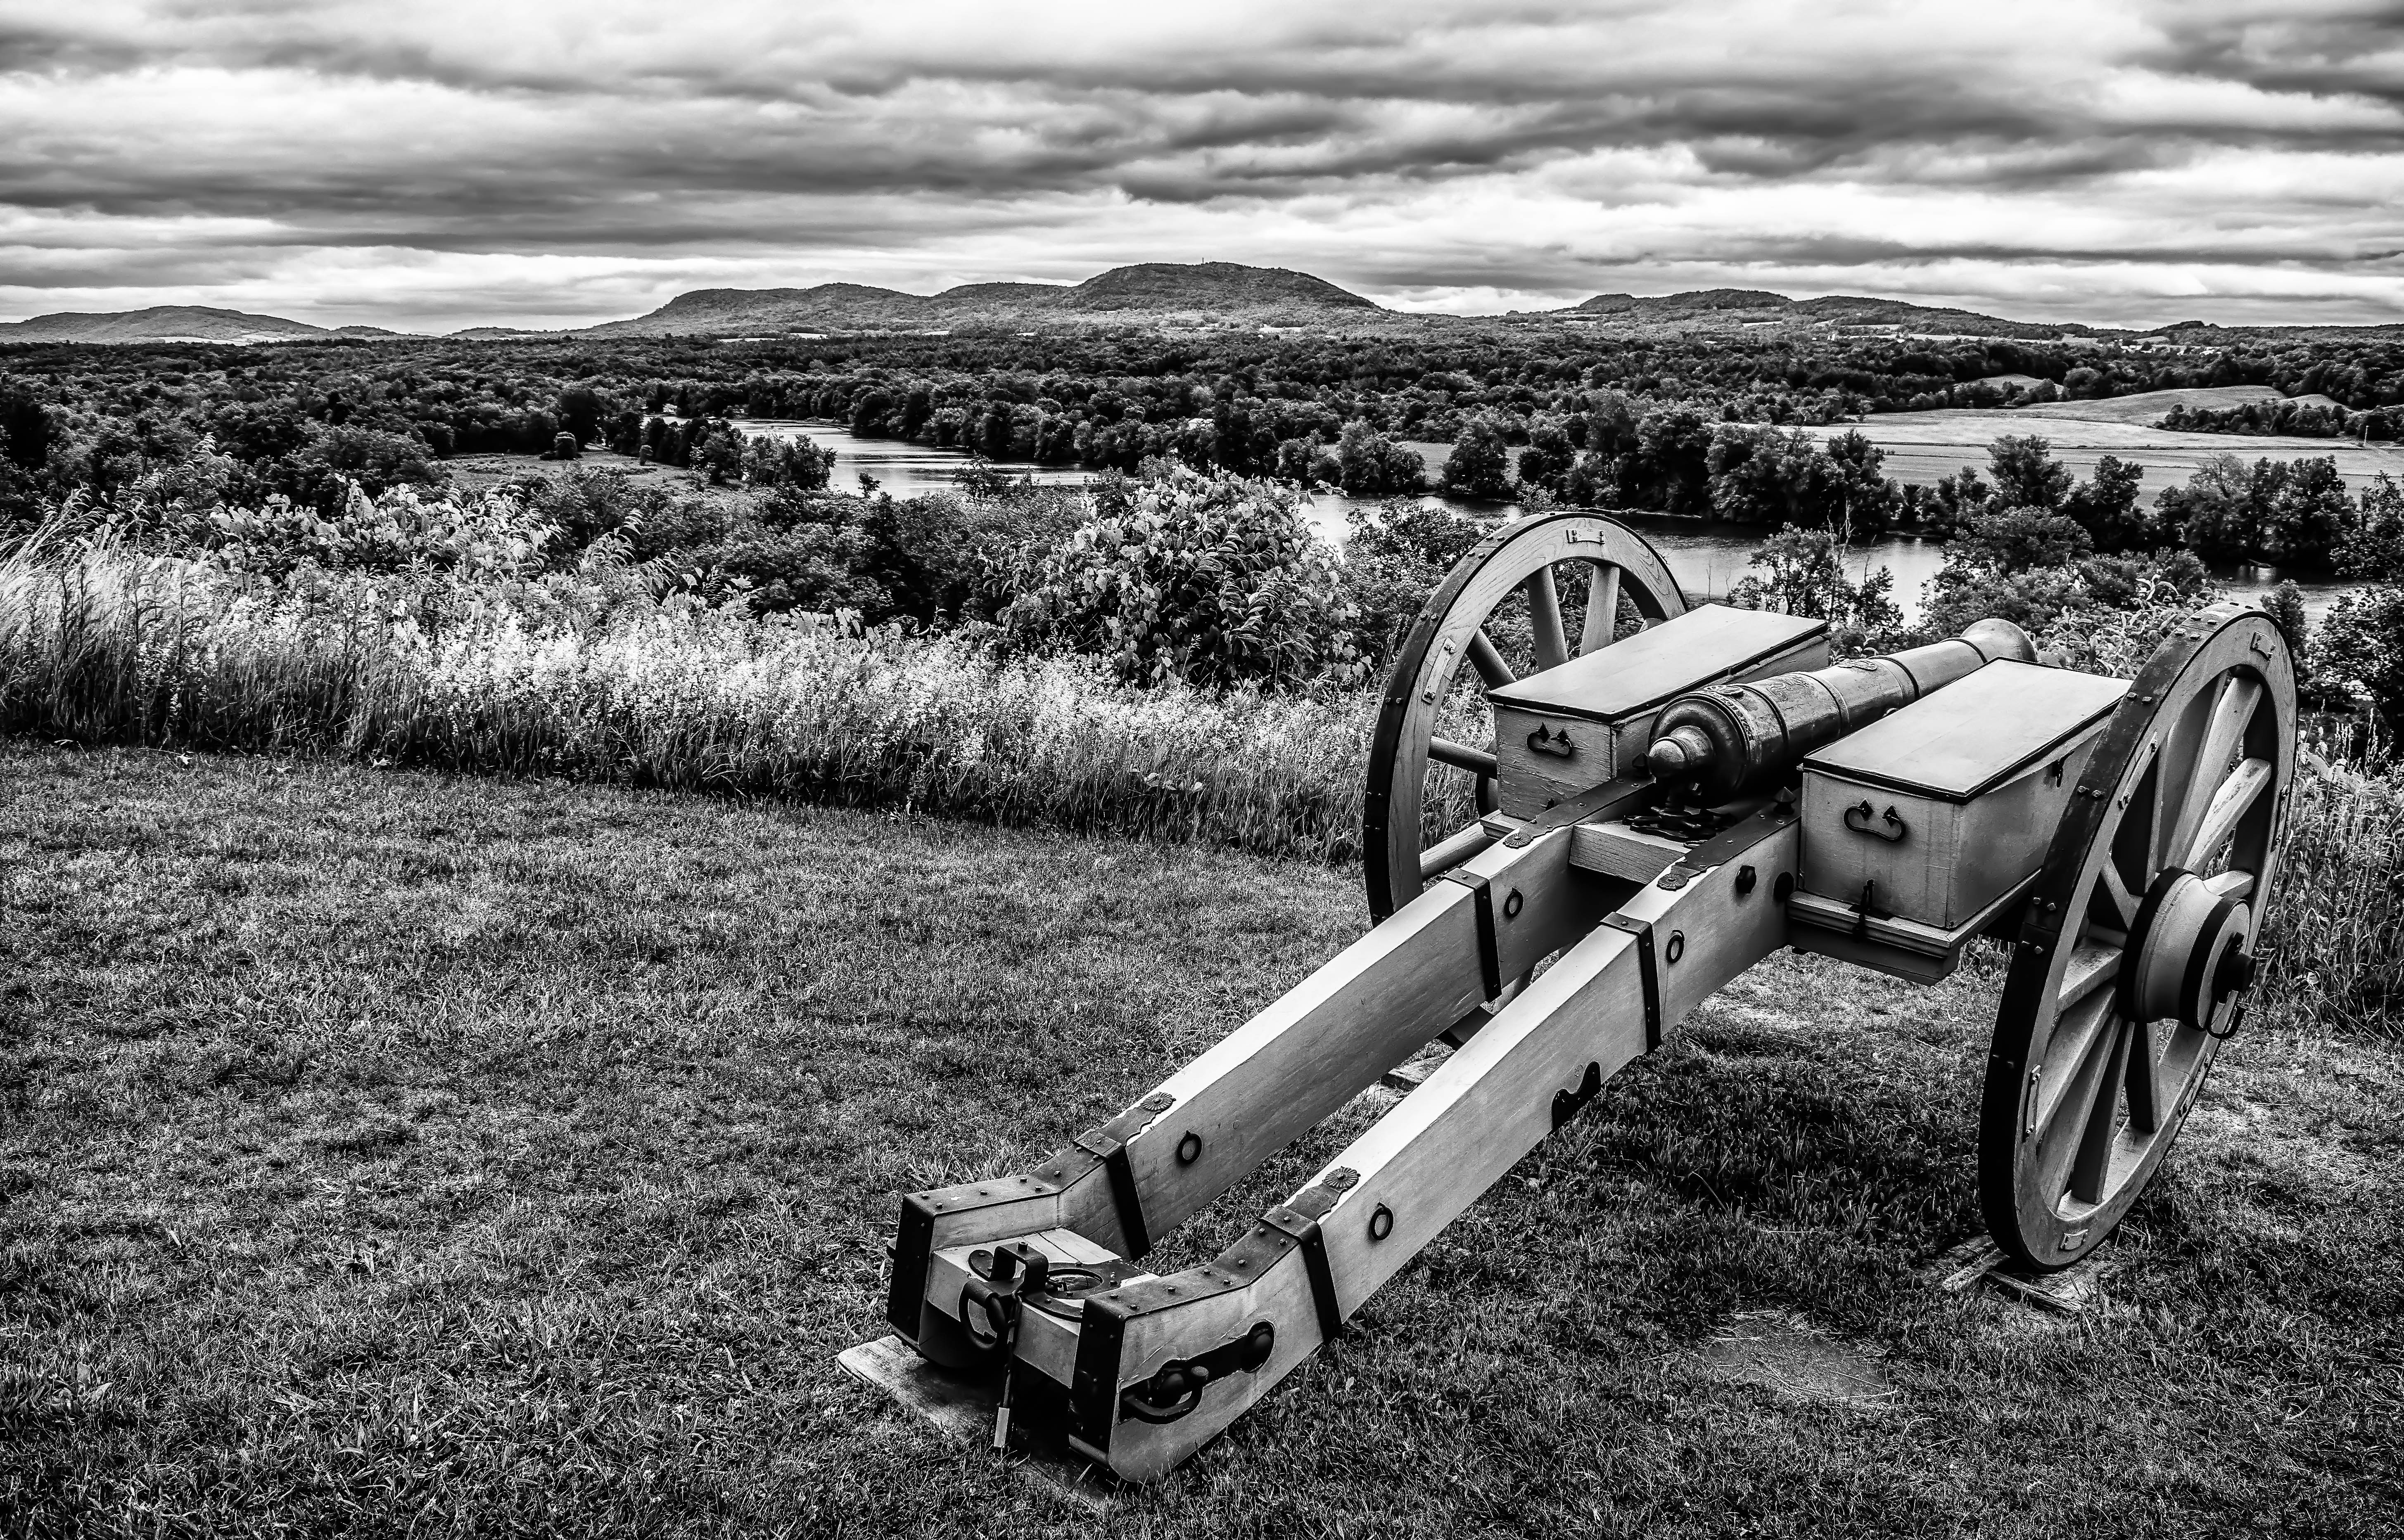
grass, black and white, white, field, river, vehicle, black, monochrome, bw, blackandwhite, blackwhite, newyork, noiretblanc, noir, blanc, negro, blanco, schwarz, pretoebranco, bnw, blancoynegro, cannon, nero, branco, byn, weis, bianconero, bianco, blanconegro, bn, noirblanc, biancoenero, pretobranco, preto, schwarzundweis, hudsonriver, rural area, saratoga, monochrome photography